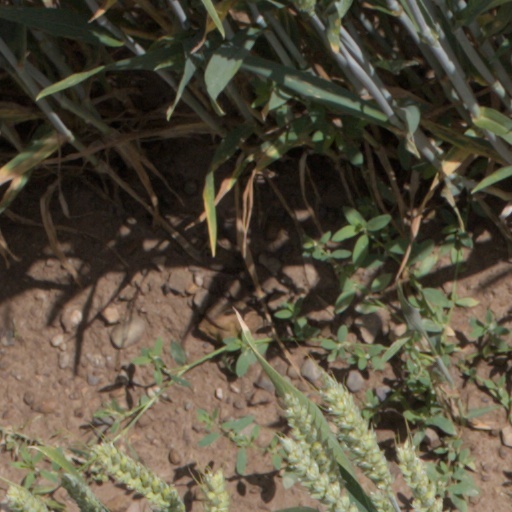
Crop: wheat